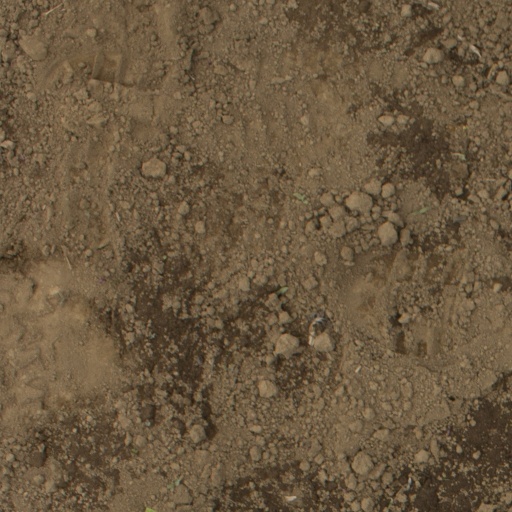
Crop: Jerusalem artichoke